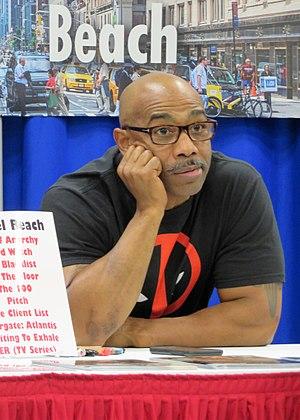
Michael Beach est un acteur américain, né le 30 octobre 1963 à Roxbury.